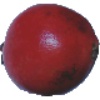
Label: pomegranate